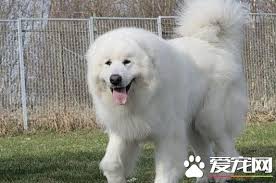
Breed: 225-n000073-Great_Pyrenees